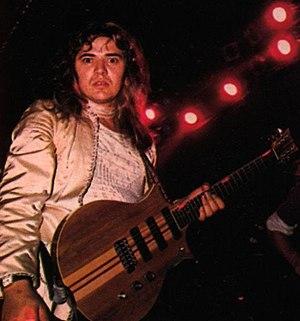
Le groupe Deep Purple est un groupe de rock britannique originaire de Hertford dans le Hertfordshire. Depuis sa formation en mars 1968, le groupe a eu plusieurs membres qui se sont succédé. Appelé à l'origine « Roundabout », le groupe s'est formé avec le chanteur Rod Evans, le guitariste Ritchie Blackmore, le bassiste Nick Simper, le batteur Ian Paice et le claviériste Jon Lord. La première composition du groupe, appelée Mark I, a sorti trois albums en un an – Shades of Deep Purple, The Book of Taliesyn et Deep Purple – avant qu'Evans et Simper soit viré du groupe à la demande de Blackmore et de Lord. Mark II de Deep Purple a vu l'arrivée de Ian Gillan et de Roger Glover pour remplacer Evans et Simper, respectivement, à l'été 1969. Cette composition du groupe a, depuis lors, été considérée comme celle ayant eu le plus de succès, notamment car les quatre albums suivants ont atteint le top quatre du UK Albums Chart, dont les deux albums nᵒ 1 Fireball et Machine Head.